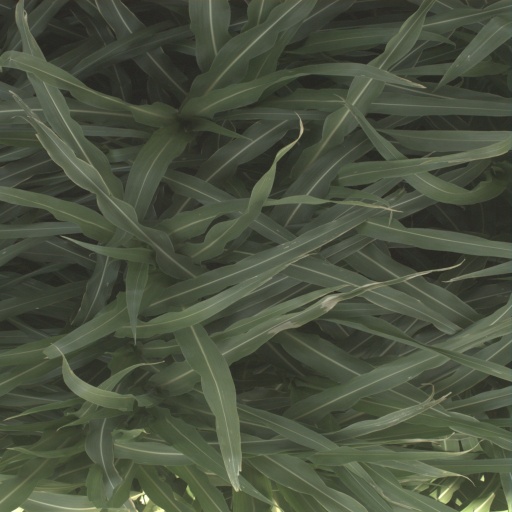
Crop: sorghum